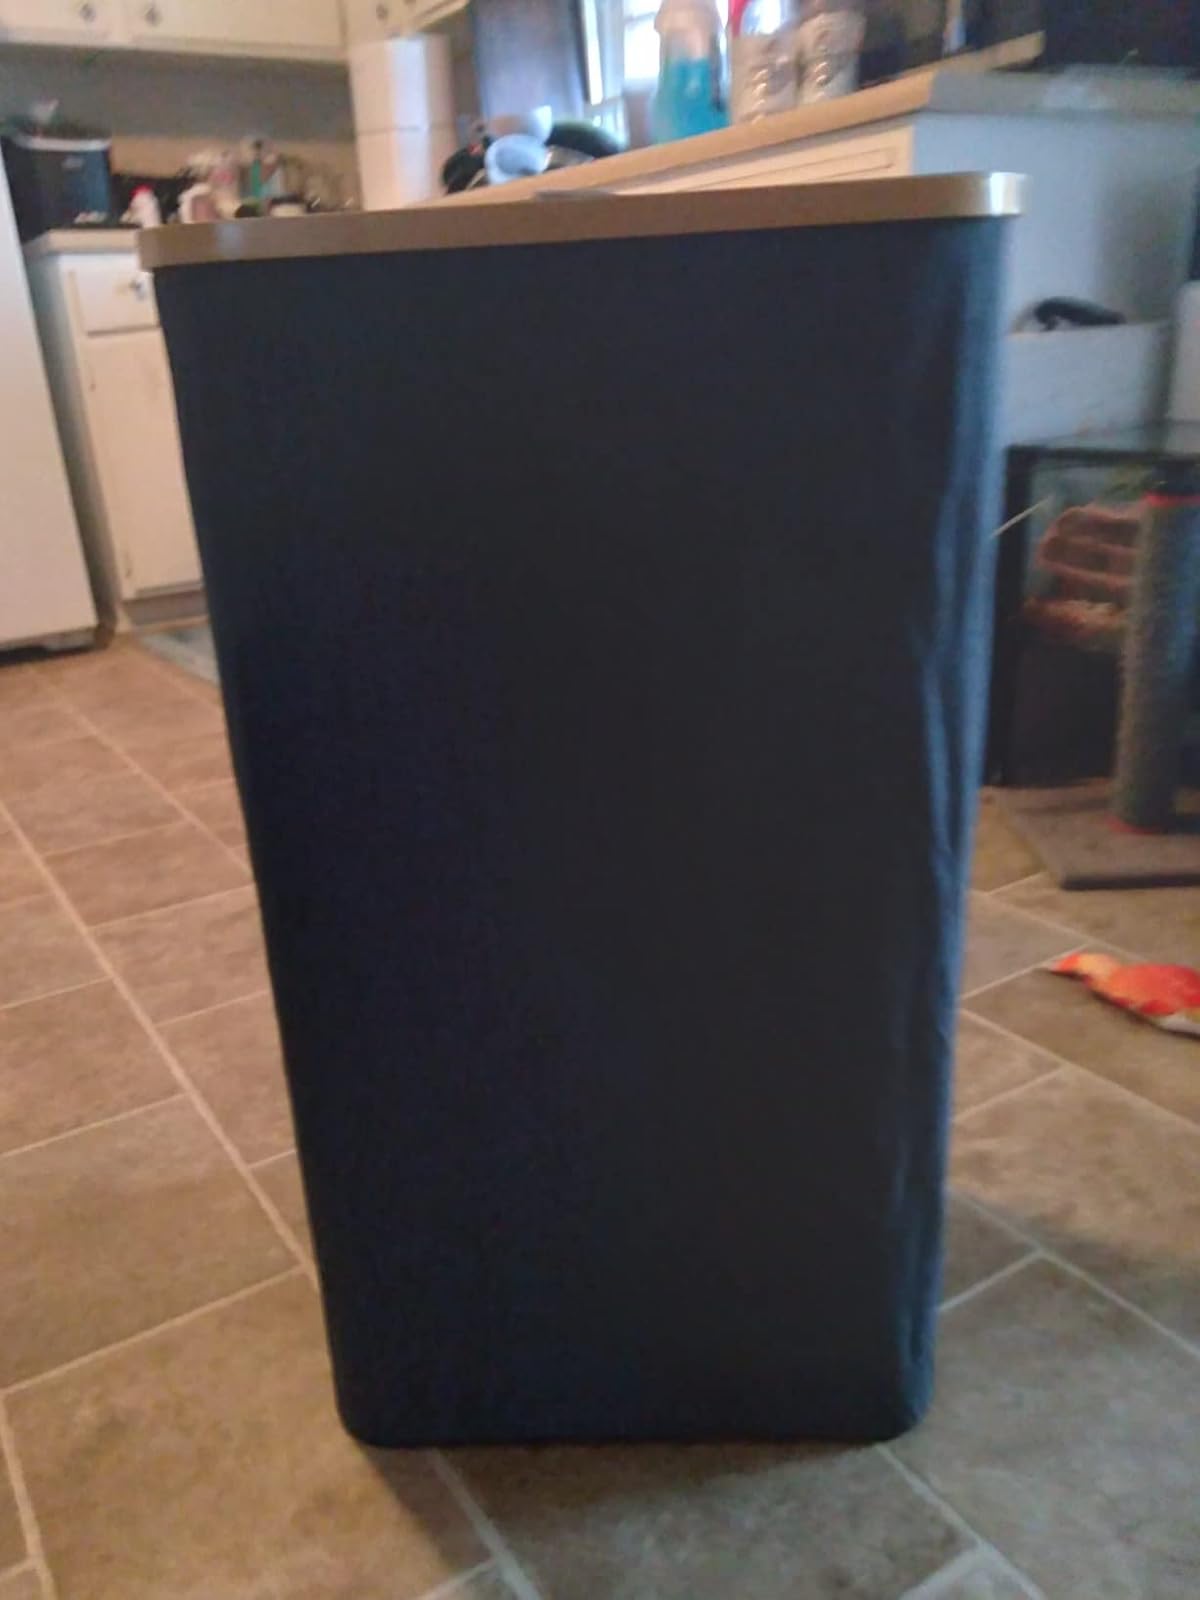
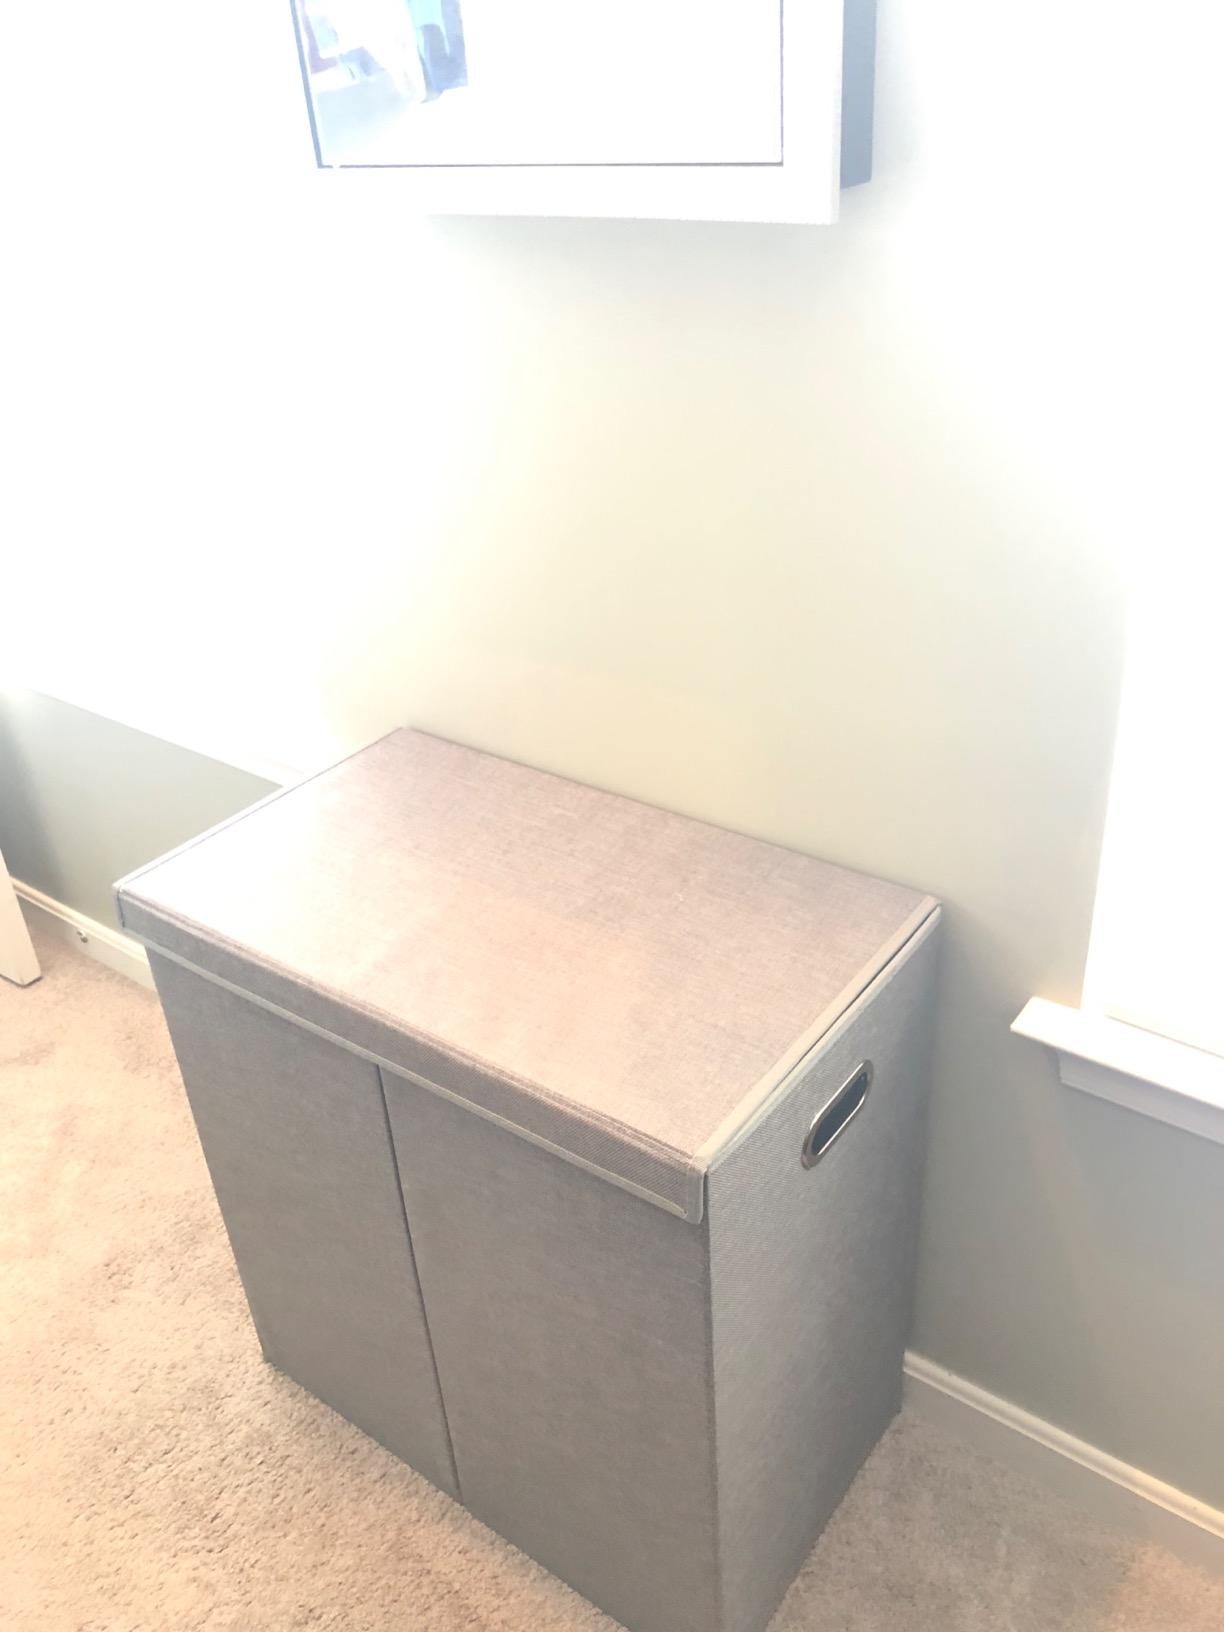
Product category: items_hamper
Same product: no